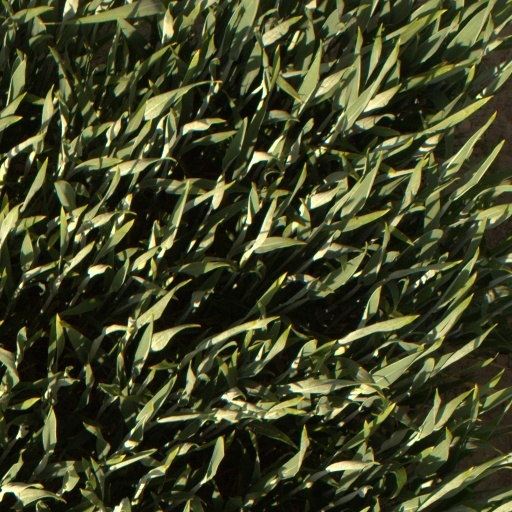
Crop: wheat